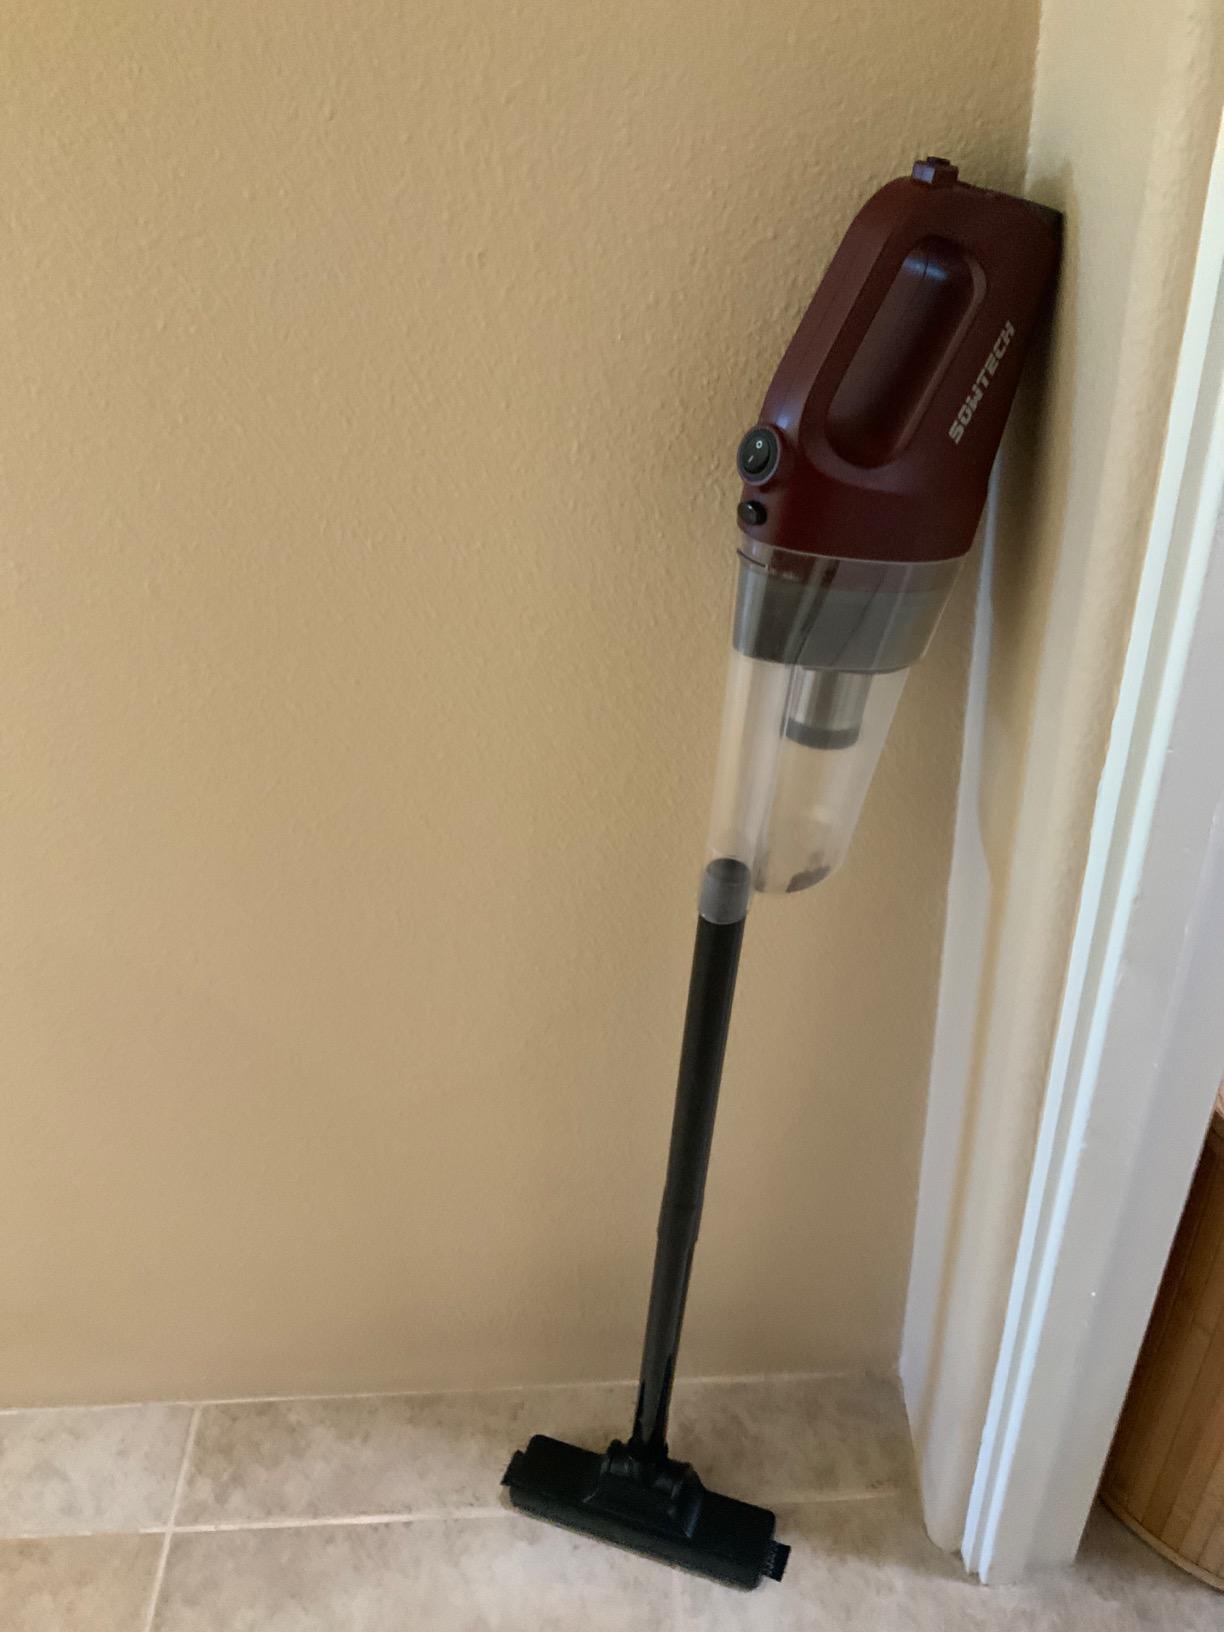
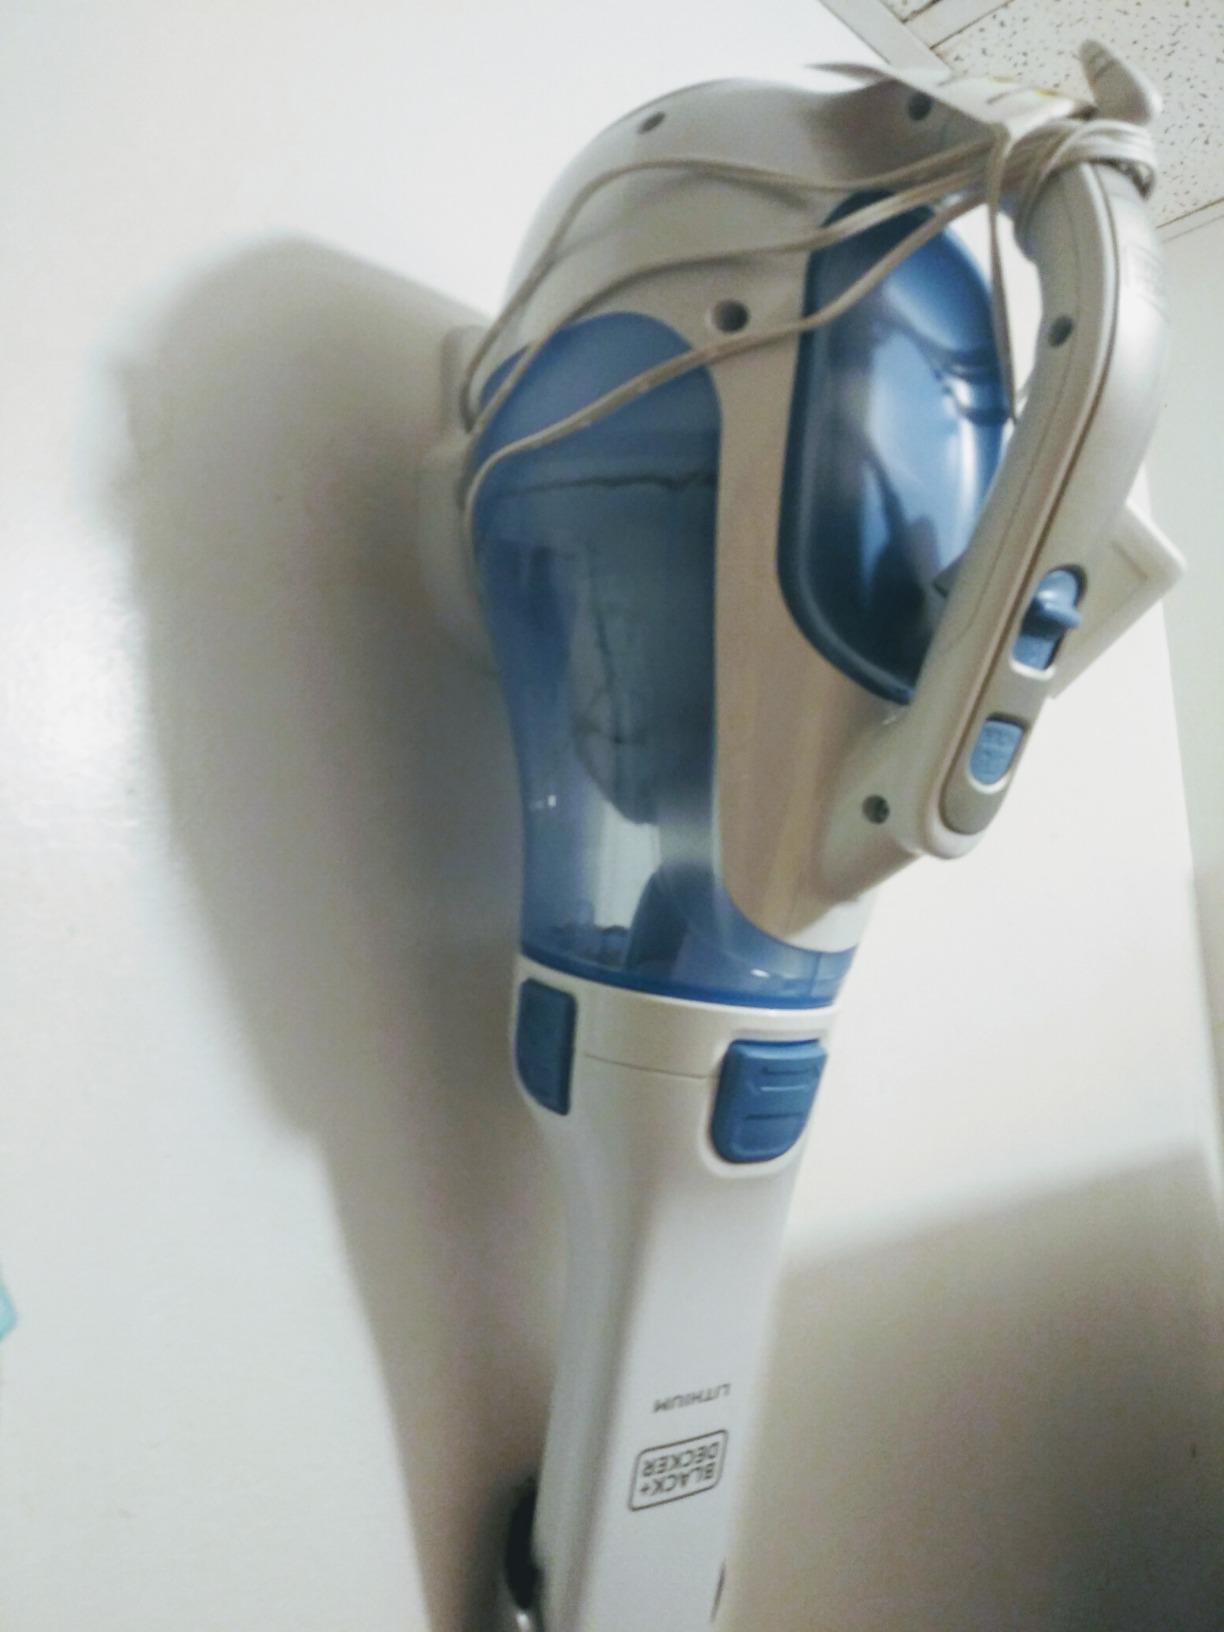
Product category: items_vacuum
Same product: no